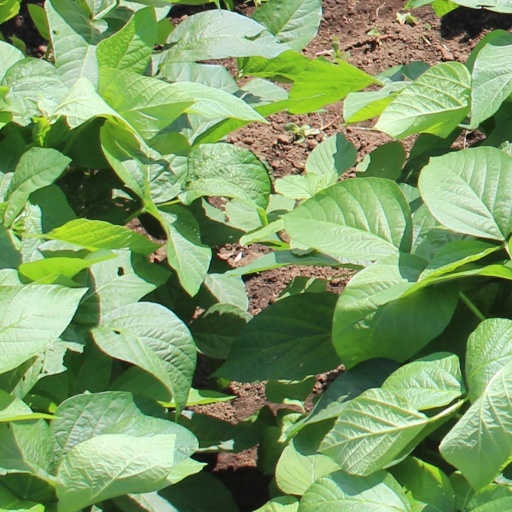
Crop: soybean